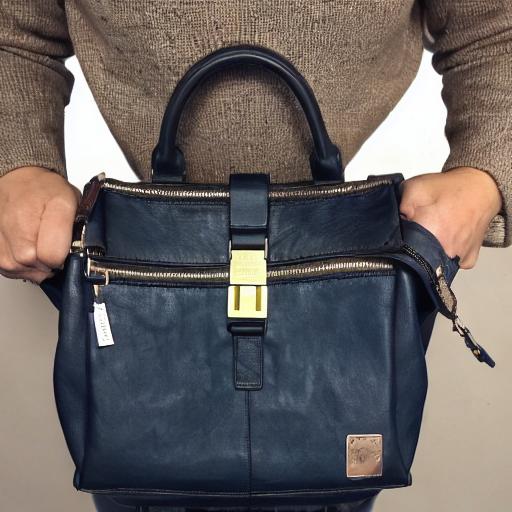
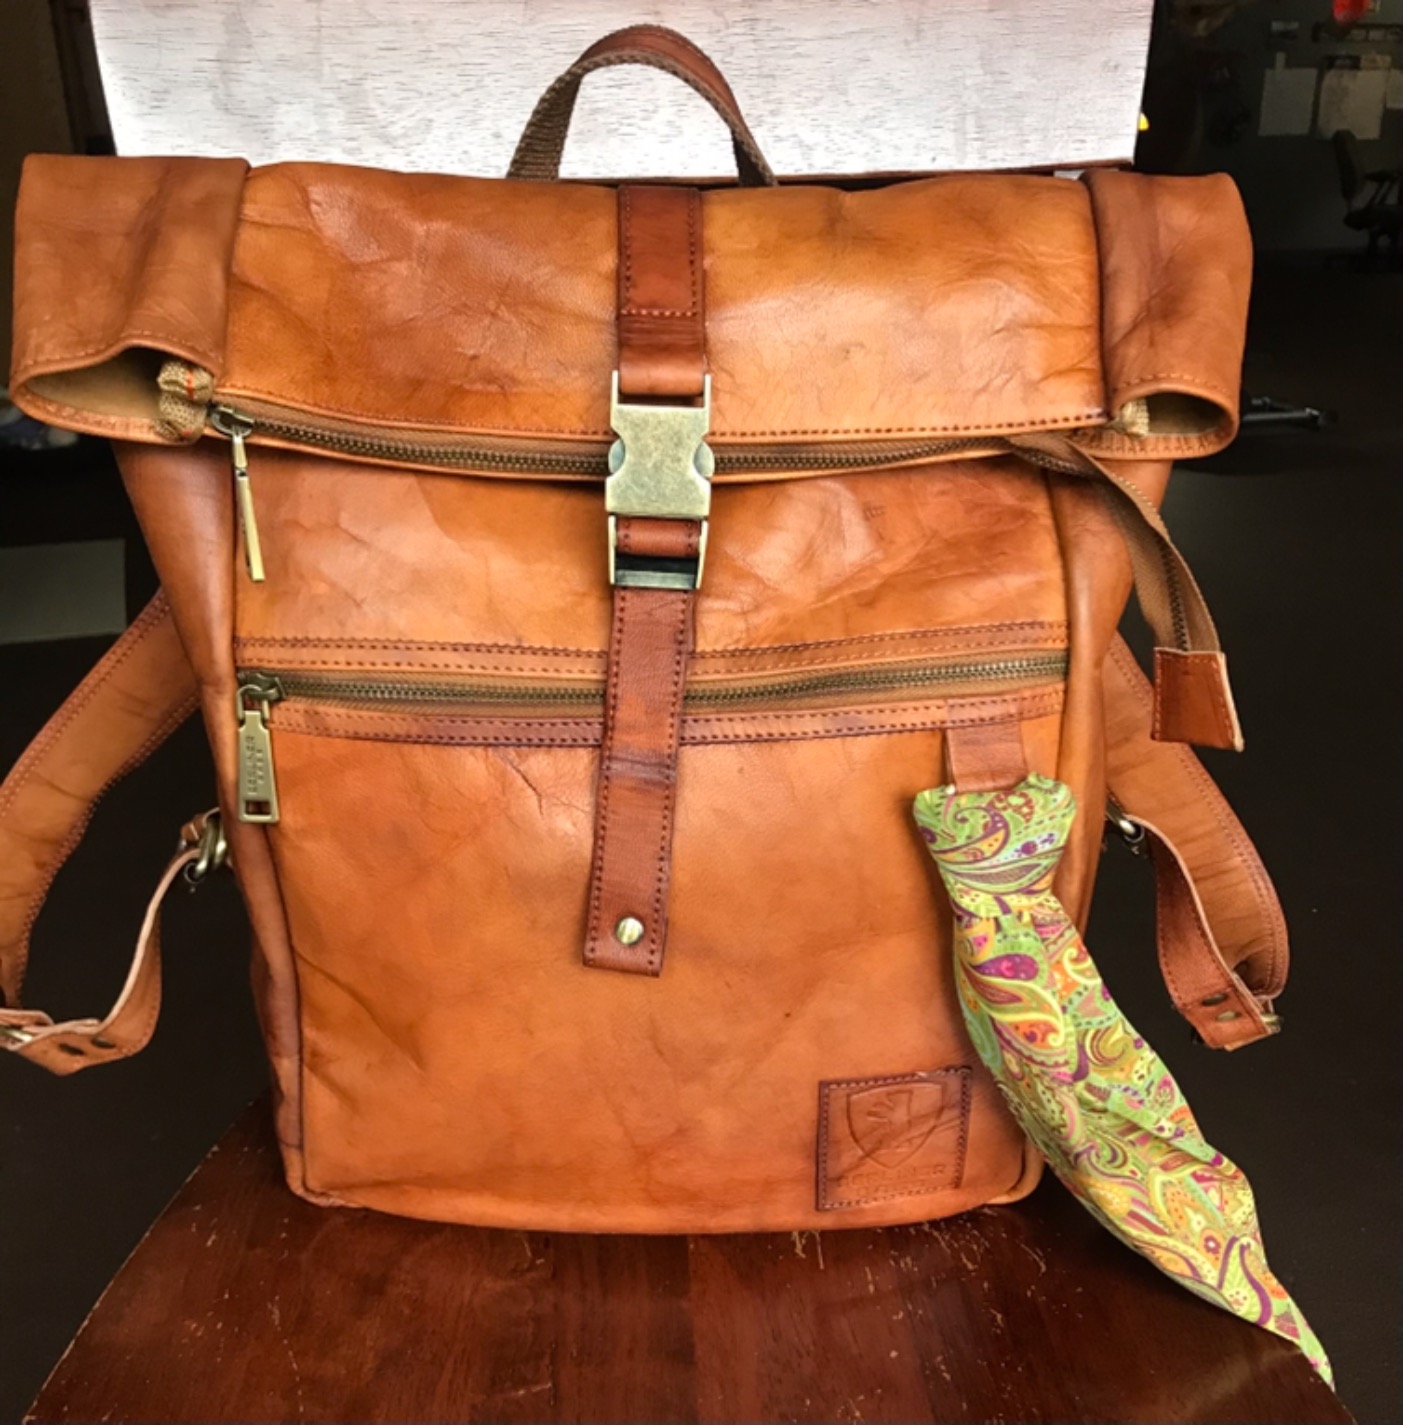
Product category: bag
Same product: no